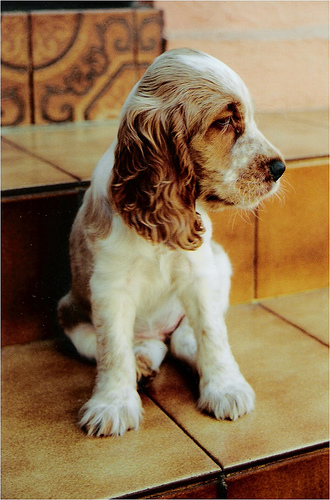
Breed: english cocker spaniel